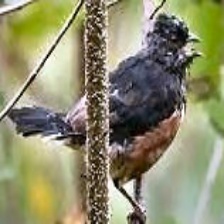
Species: BLACK THROATED HUET
Scientific name: PTEROPTOCHOS TARNII